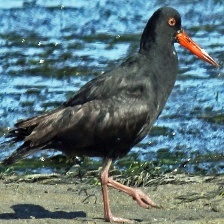
Species: AFRICAN OYSTER CATCHER
Scientific name: HAEMATOPUS MOQUINI
ImageNet parent category: oystercatcher